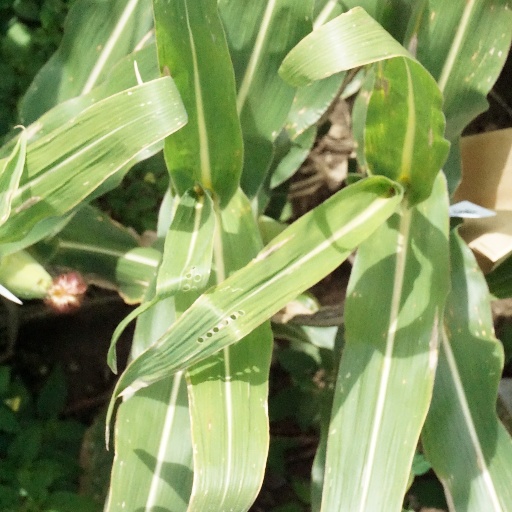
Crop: maize; corn